British armoured formations of the Second World War

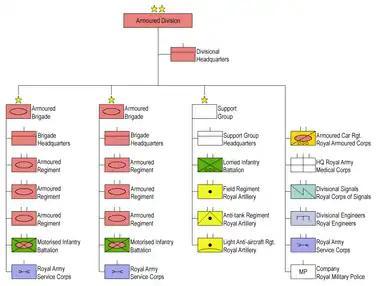
The organisational structure of the armoured divisions in 1940.

The next change (on paper) was made in April 1940; the tank strength of the division was reduced to 340 tanks by changes in the armoured regiments, the two armoured brigades now became homogeneous, dropping their prefixes and the division's engineers were removed from the Support Group, becoming divisional troops under their own headquarters. Following the Battle of France, the Army realised that mixing light and cruiser tanks in the same brigade had been a mistake and that there were insufficient infantry and support units within the division. In October, the Support Group's motorised infantry battalions were transferred to the armoured brigades, each receiving one, while the Support Group was given a lorried infantry battalion, increasing the infantry strength of the division to three battalions. The mixed anti-aircraft–anti tank regiment was replaced by two specialised regiments. More engineers were added to the division. In Britain, an armoured car regiment was placed under the command of the division but not in the Middle East. While these theoretical changes were made, they did not reflect the armoured divisions' composition; in July, the 7th Armoured Division only had 65 cruiser tanks, lacking spare parts (some even lacking proper armament) while the division was operating two armoured regiments in each of its brigades. In January 1941, the 1st Armoured Division, the best equipped armoured division in Britain, was 30 per cent below its tank establishment and was equipped with many obsolescent light tanks.